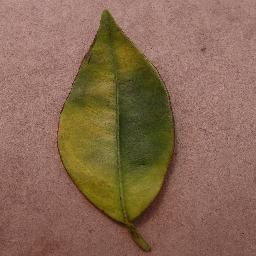
Label: Orange___Haunglongbing_(Citrus_greening)